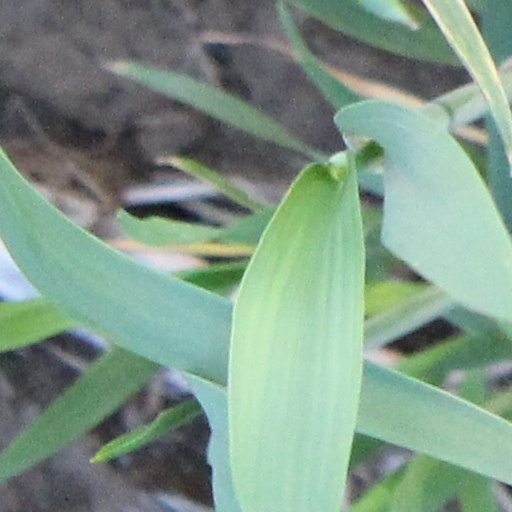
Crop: wheat